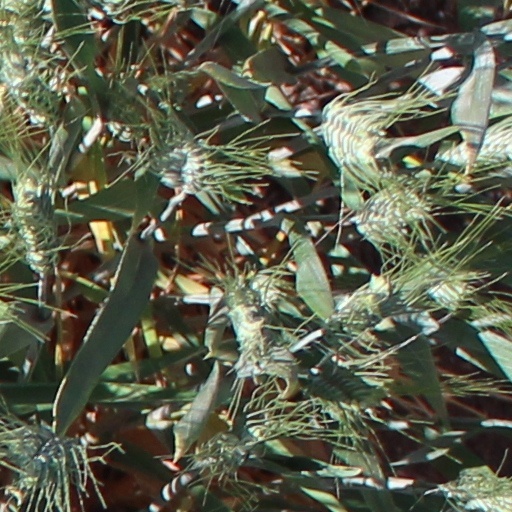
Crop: wheat